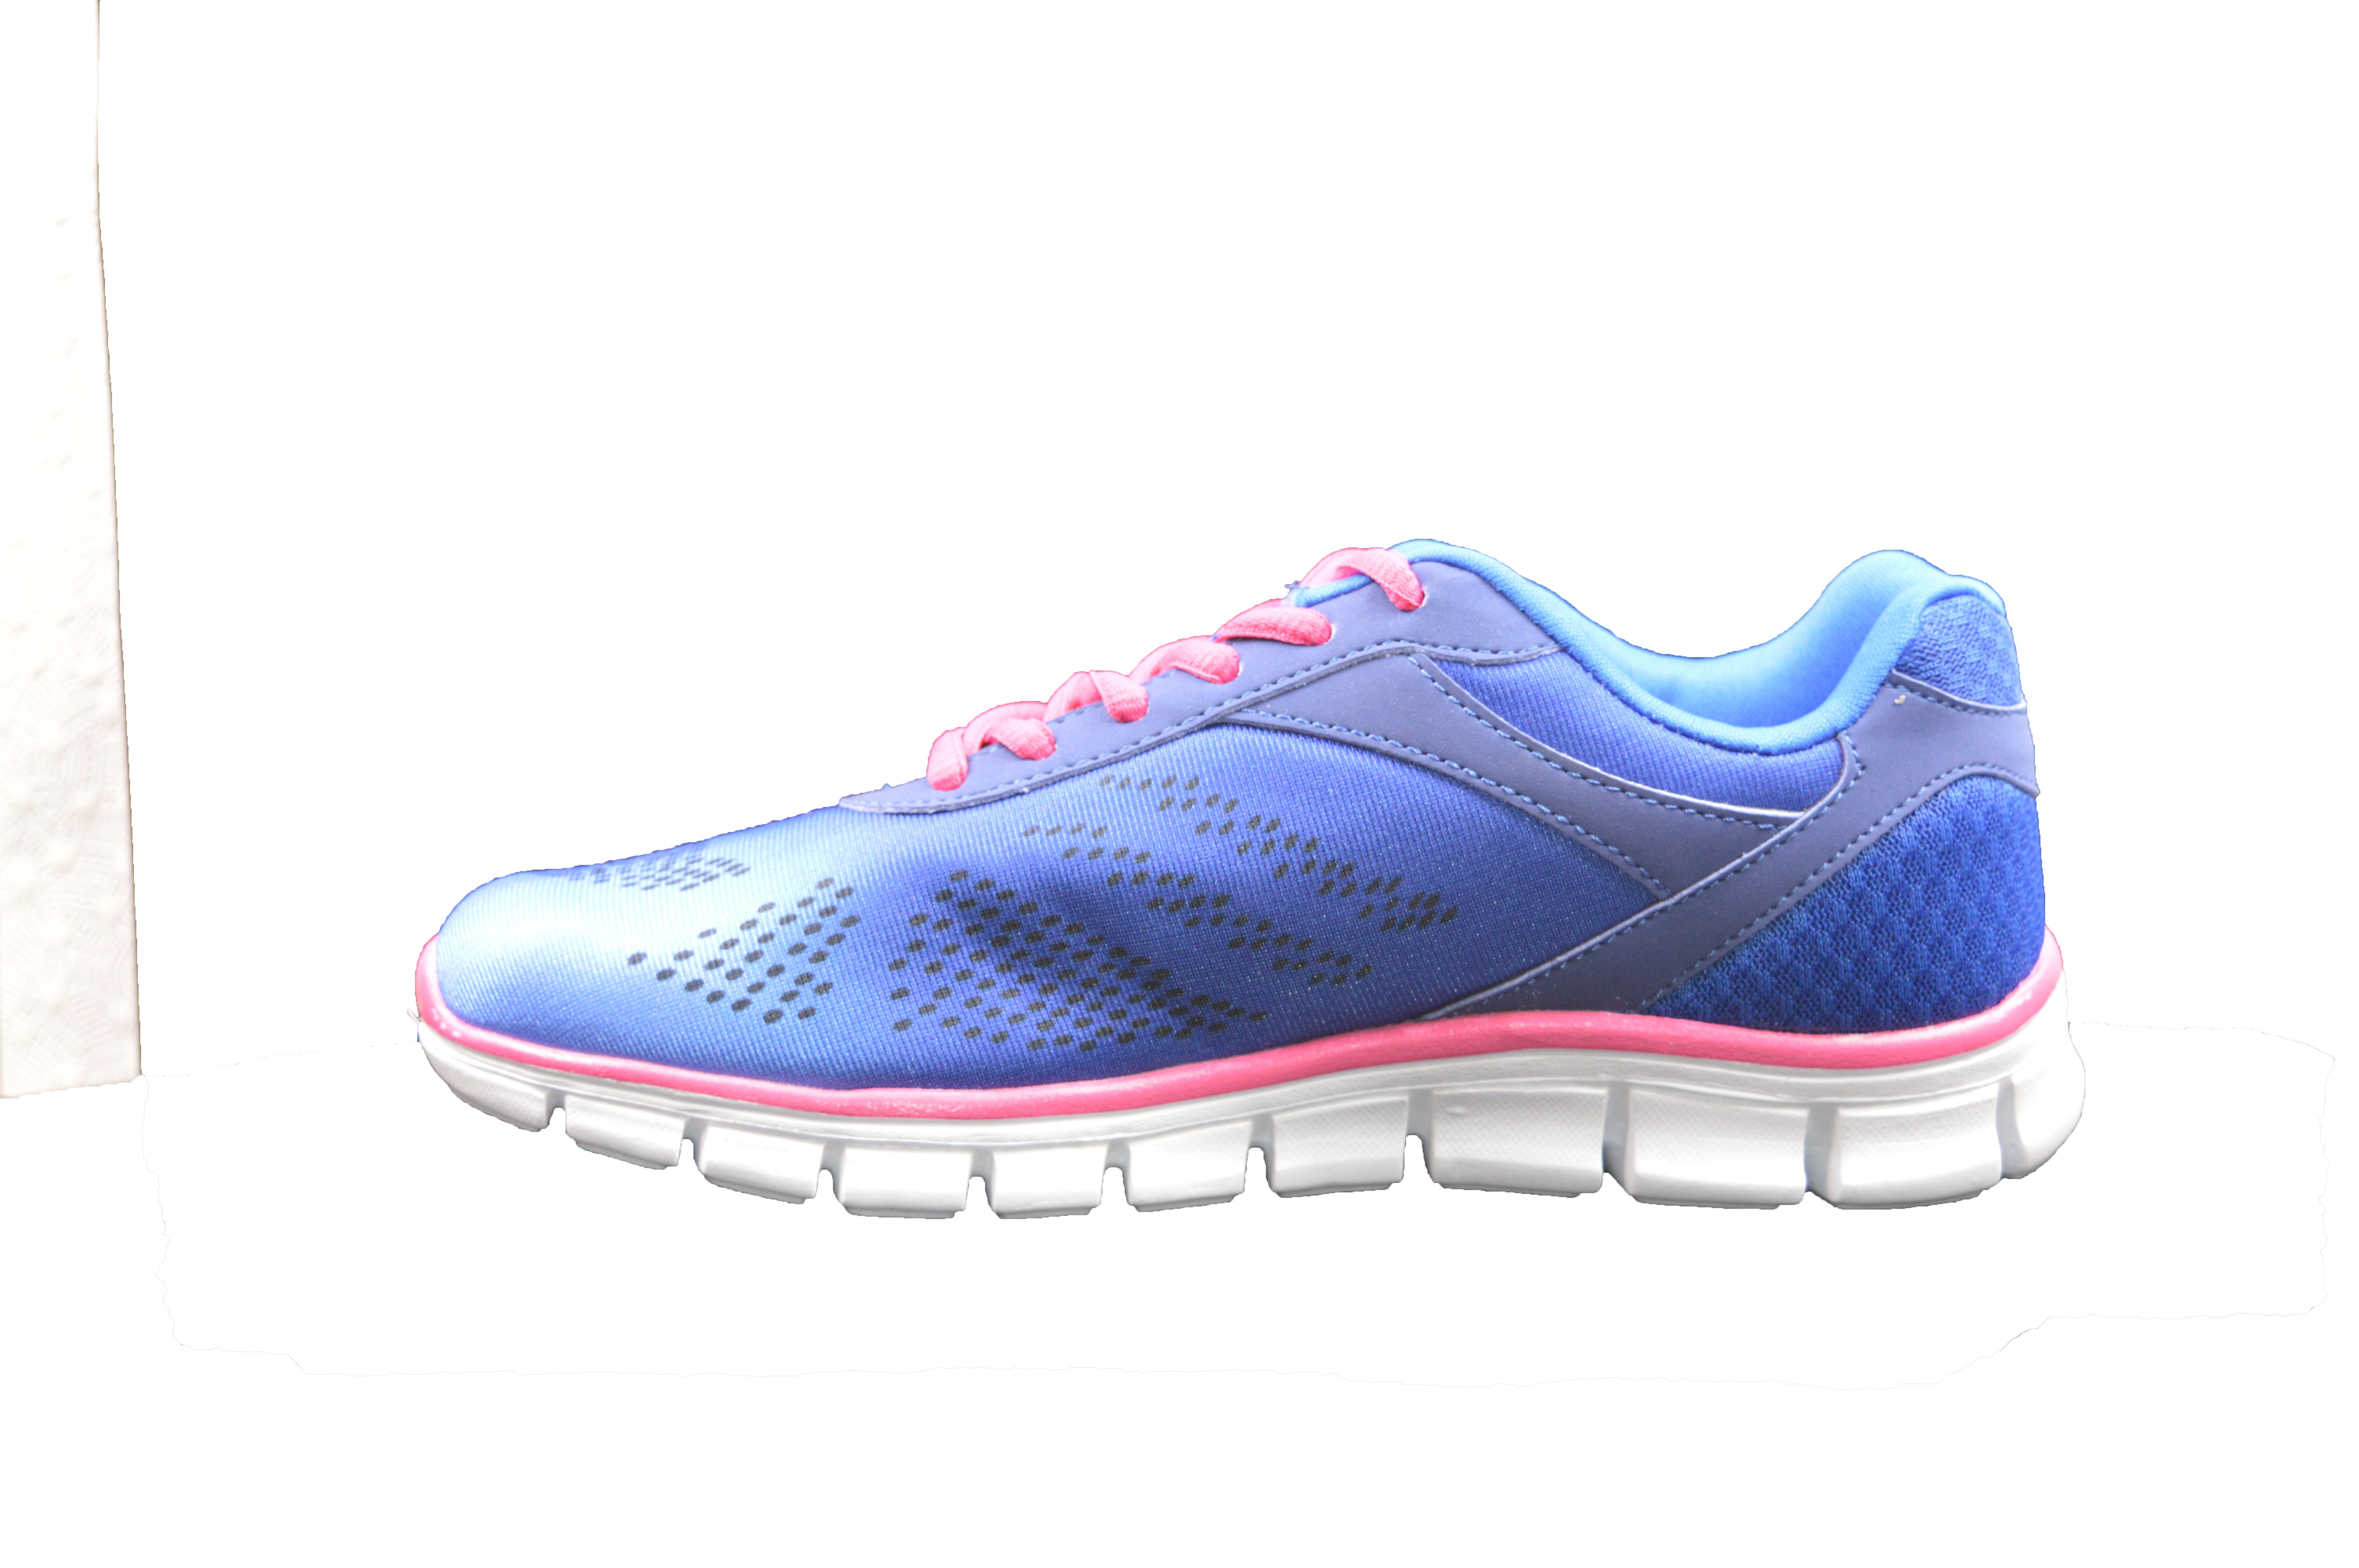
shoe, running shoe, tennis shoe, footwear, outdoor shoe, athletic shoe, nike free, walking shoe, cross training shoe